Muhammad Naji Al-Mahlawi

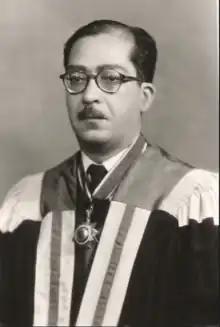
Professor Dr. Mohamed Nagy El Mahlawy

Al-Mahlawi was born on May 6, 1917, in Cairo. His father was Sheikh Muhammad al-Mahlawi, one of the senior scholars of Al-Azhar (who held the international rank of Al-Azhar) and a member of the first body of senior scholars of Al-Azhar during the reign of Khedive Abbas Hilmi II. His mother is Ruqayya Nasr Al-Adli, daughter of Sheikh Nasr Al-Adli, head of the proofreaders at Bulaq Press.